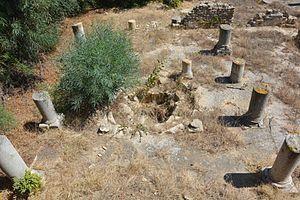
Basilique byzantine de Dermech (fouilles de 1899), Carthage This is a photo of the protected monument identified by the ID 11-23 in Tunisia.
La basilique de Dermech appelée ultérieurement basilique de Dermech I est un édifice chrétien situé à l'intérieur du parc archéologique des thermes d'Antonin du Site archéologique de Carthage, en Tunisie. Au début des années 2000, elle est considérée selon les spécialistes comme l'une des églises les mieux conservées de Carthage.